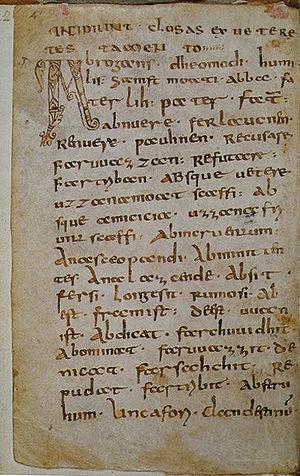
La bibliothèque de l'abbaye de Saint-Gall, fondée au VIIIᵉ siècle, et reconstruite au XVIIIᵉ siècle en style Baroque Rococo, est une des plus importantes et anciennes bibliothèques monastiques du monde. Elle fait partie de l'Abbaye de Saint-Gall du VIIᵉ siècle et de son Abbatiale de Saint-Gall, à Saint-Gall, en Suisse alémanique.
Freising ou Frisingue en français est une ville allemande de Bavière de 47 000 habitants. Située au nord de Munich, elle est baignée par l’Isar. L'aéroport Franz-Josef-Strauß de Munich se trouve sur le territoire de cette commune.
L'Abrogans, ou Codex Abrogans, est probablement le plus ancien livre encore existant en langue allemande. Ce manuscrit est un dictionnaire de synonymes du latin en vieux haut-allemand et date du VIIIᵉ siècle. Plusieurs copies ont été faites, mais une seule existe encore ; elle se trouve à la Bibliothèque de l'abbaye de Saint-Gall.